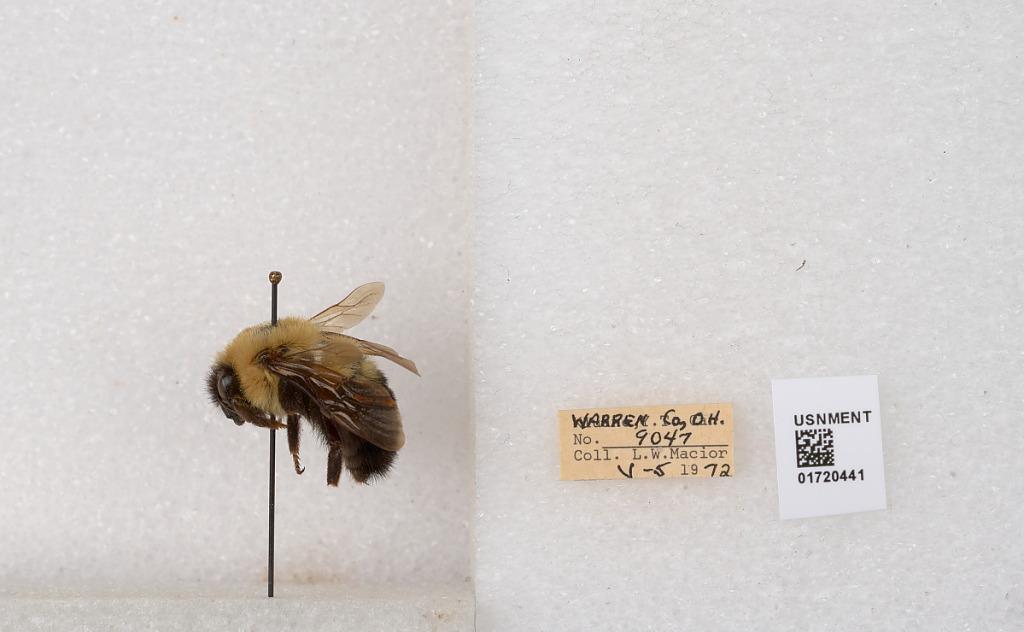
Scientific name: Bombus bimaculatus Cresson
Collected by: L. Macior
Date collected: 1972-5-5
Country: United States
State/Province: Ohio
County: Warren
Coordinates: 39.4276, -84.1668